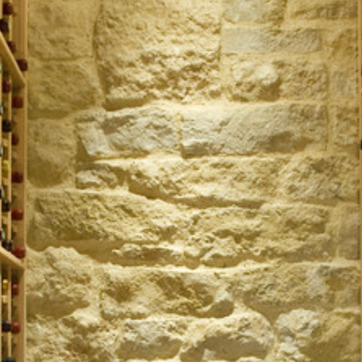
Material: stone